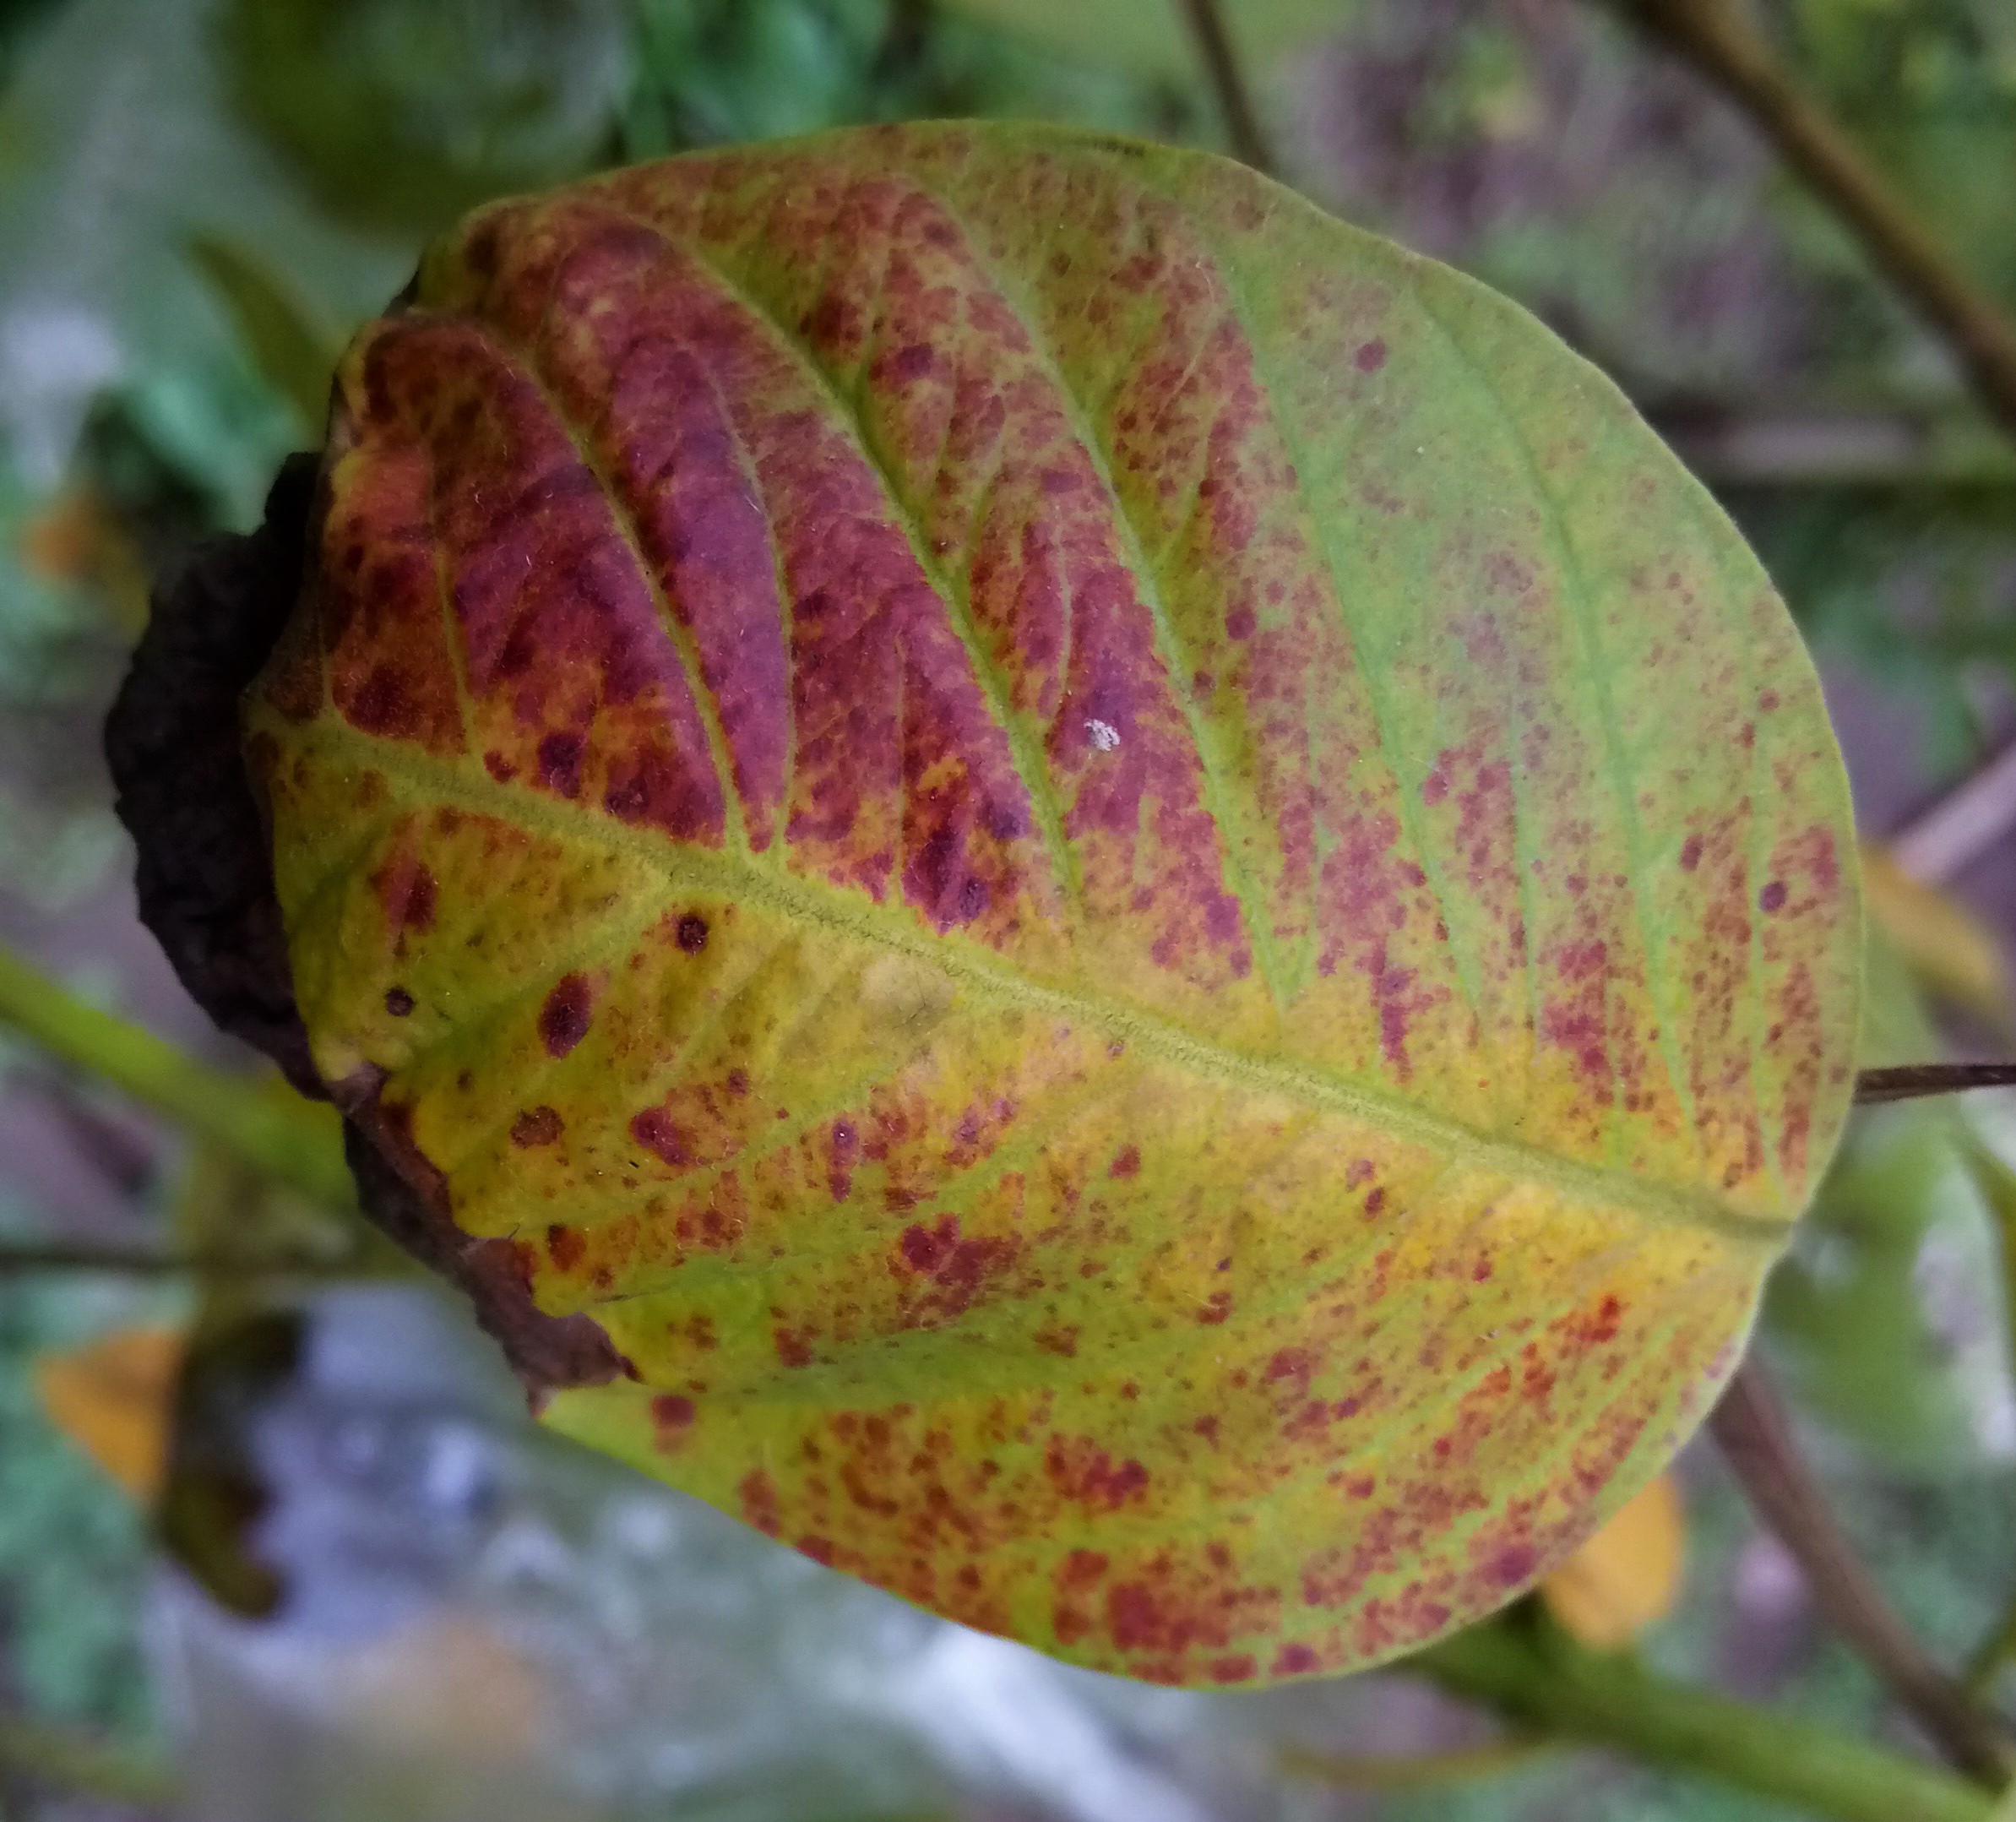
Label: Red rust